History of Taiwan

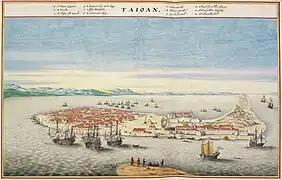
Bird's eye view of Fort Zeelandia in Dutch Formosa in the 17th-century

According to Salvador Diaz, a pirate informant who worked in the protection racket business with ties to the Portuguese, initially there were only 320 Dutch soldiers and they were "short, miserable, and very dirty." Conditions were probably not as bad as described by Diaz. Dutch records state that there were 450 soldiers in 1626. Dutch ships wrecked at Liuqiu in 1624 and 1631; their crews were killed by the inhabitants. In 1633, an expedition consisting of 250 Dutch soldiers, 40 Chinese pirates, and 250 Taiwanese natives were sent against Liuqiu Island but met with little success.